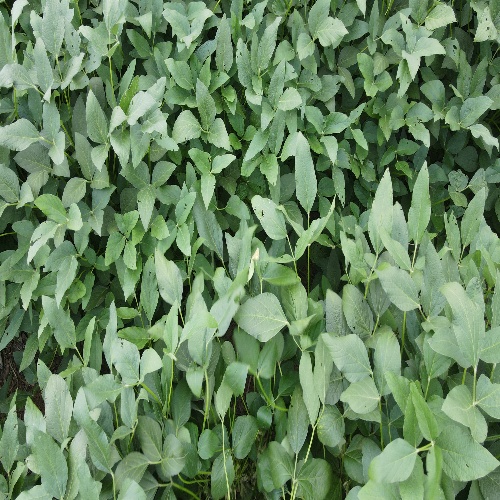
Label: Caterpillar